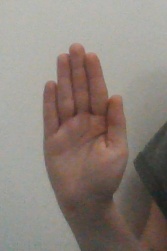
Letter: seen